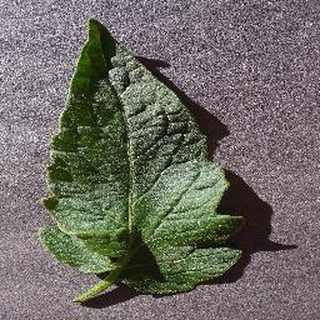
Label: healthy_tomato